W. Brian Harland

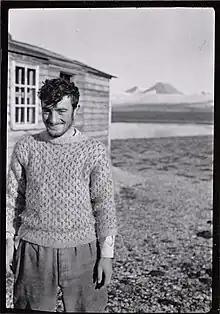
Brian Harland, Svalbard 1938

Walter Brian Harland (22 March 1917 – 1 November 2003) was a British geologist at the Department of Geology, later University of Cambridge Department of Earth Sciences, England, from 1948 to 2003. He was a leading figure in geological exploration and research in Svalbard, organising over 40 Cambridge Spitsbergen Expeditions (CSE) and in 1975 founded the Cambridge Arctic Shelf Programme (CASP) as a research institute to continue this work. He was first secretary of the International Geological Correlation Programme from 1969 until UNESCO could take over in 1972, and was a driving force in setting criteria and standards in stratigraphy and producing 4 editions of the geological time scale in 1964, 1971, 1982 and 1989. He also edited the international Geological Magazine for 30 years. In 1968, he was honoured with the Royal Geographical Society Gold Medal for Arctic exploration and research.